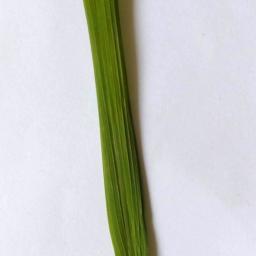
Label: Rice___Healthy